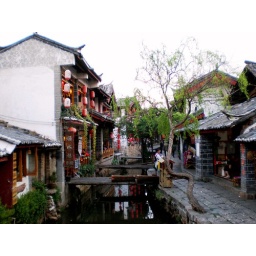
cafe street by the water